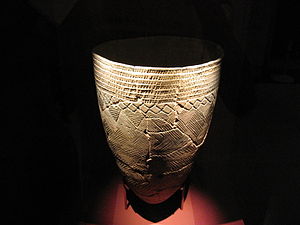
Jeulmun / Tidsinddeling / Fase 3: 4.000-3.000 f.Kr.
Vase. Terracotta. Klassisk jeulmun med kamdekoration. Mellemste neolitikum. National Museum of Korea.
Den keramiske periode Chulmun er en periode i Koreas forhistorie, der spænder fra 8.000 f.Kr.-1500 f.Kr. Ligesom resten af det nordøstlige Asien er Korea et af de ældste områder, hvor man har fremstillet keramiske genstande. Det anses således normalt for at være den koreanske neolitikum men adskiller ved sin mangel på intensivt landbrug, fordi forsyningen med fødevarer fortrinsvis var baseret på fiskeri, jagt og indsamling. Imidlertid er dyrkning af hirse påvist på flere steder: kolbehirse, blandt andre, udgør en meget sekundær fødeindtagelse.